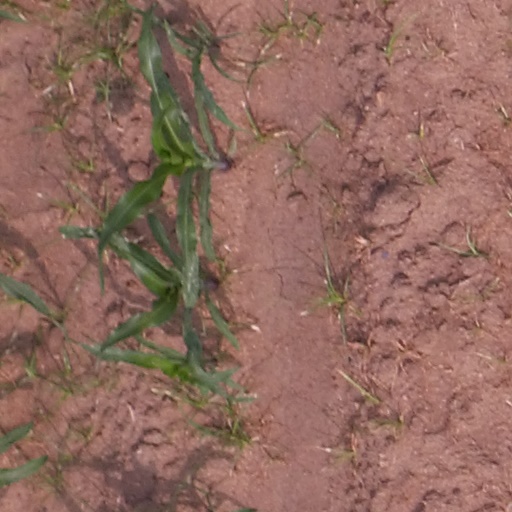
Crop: maize; corn